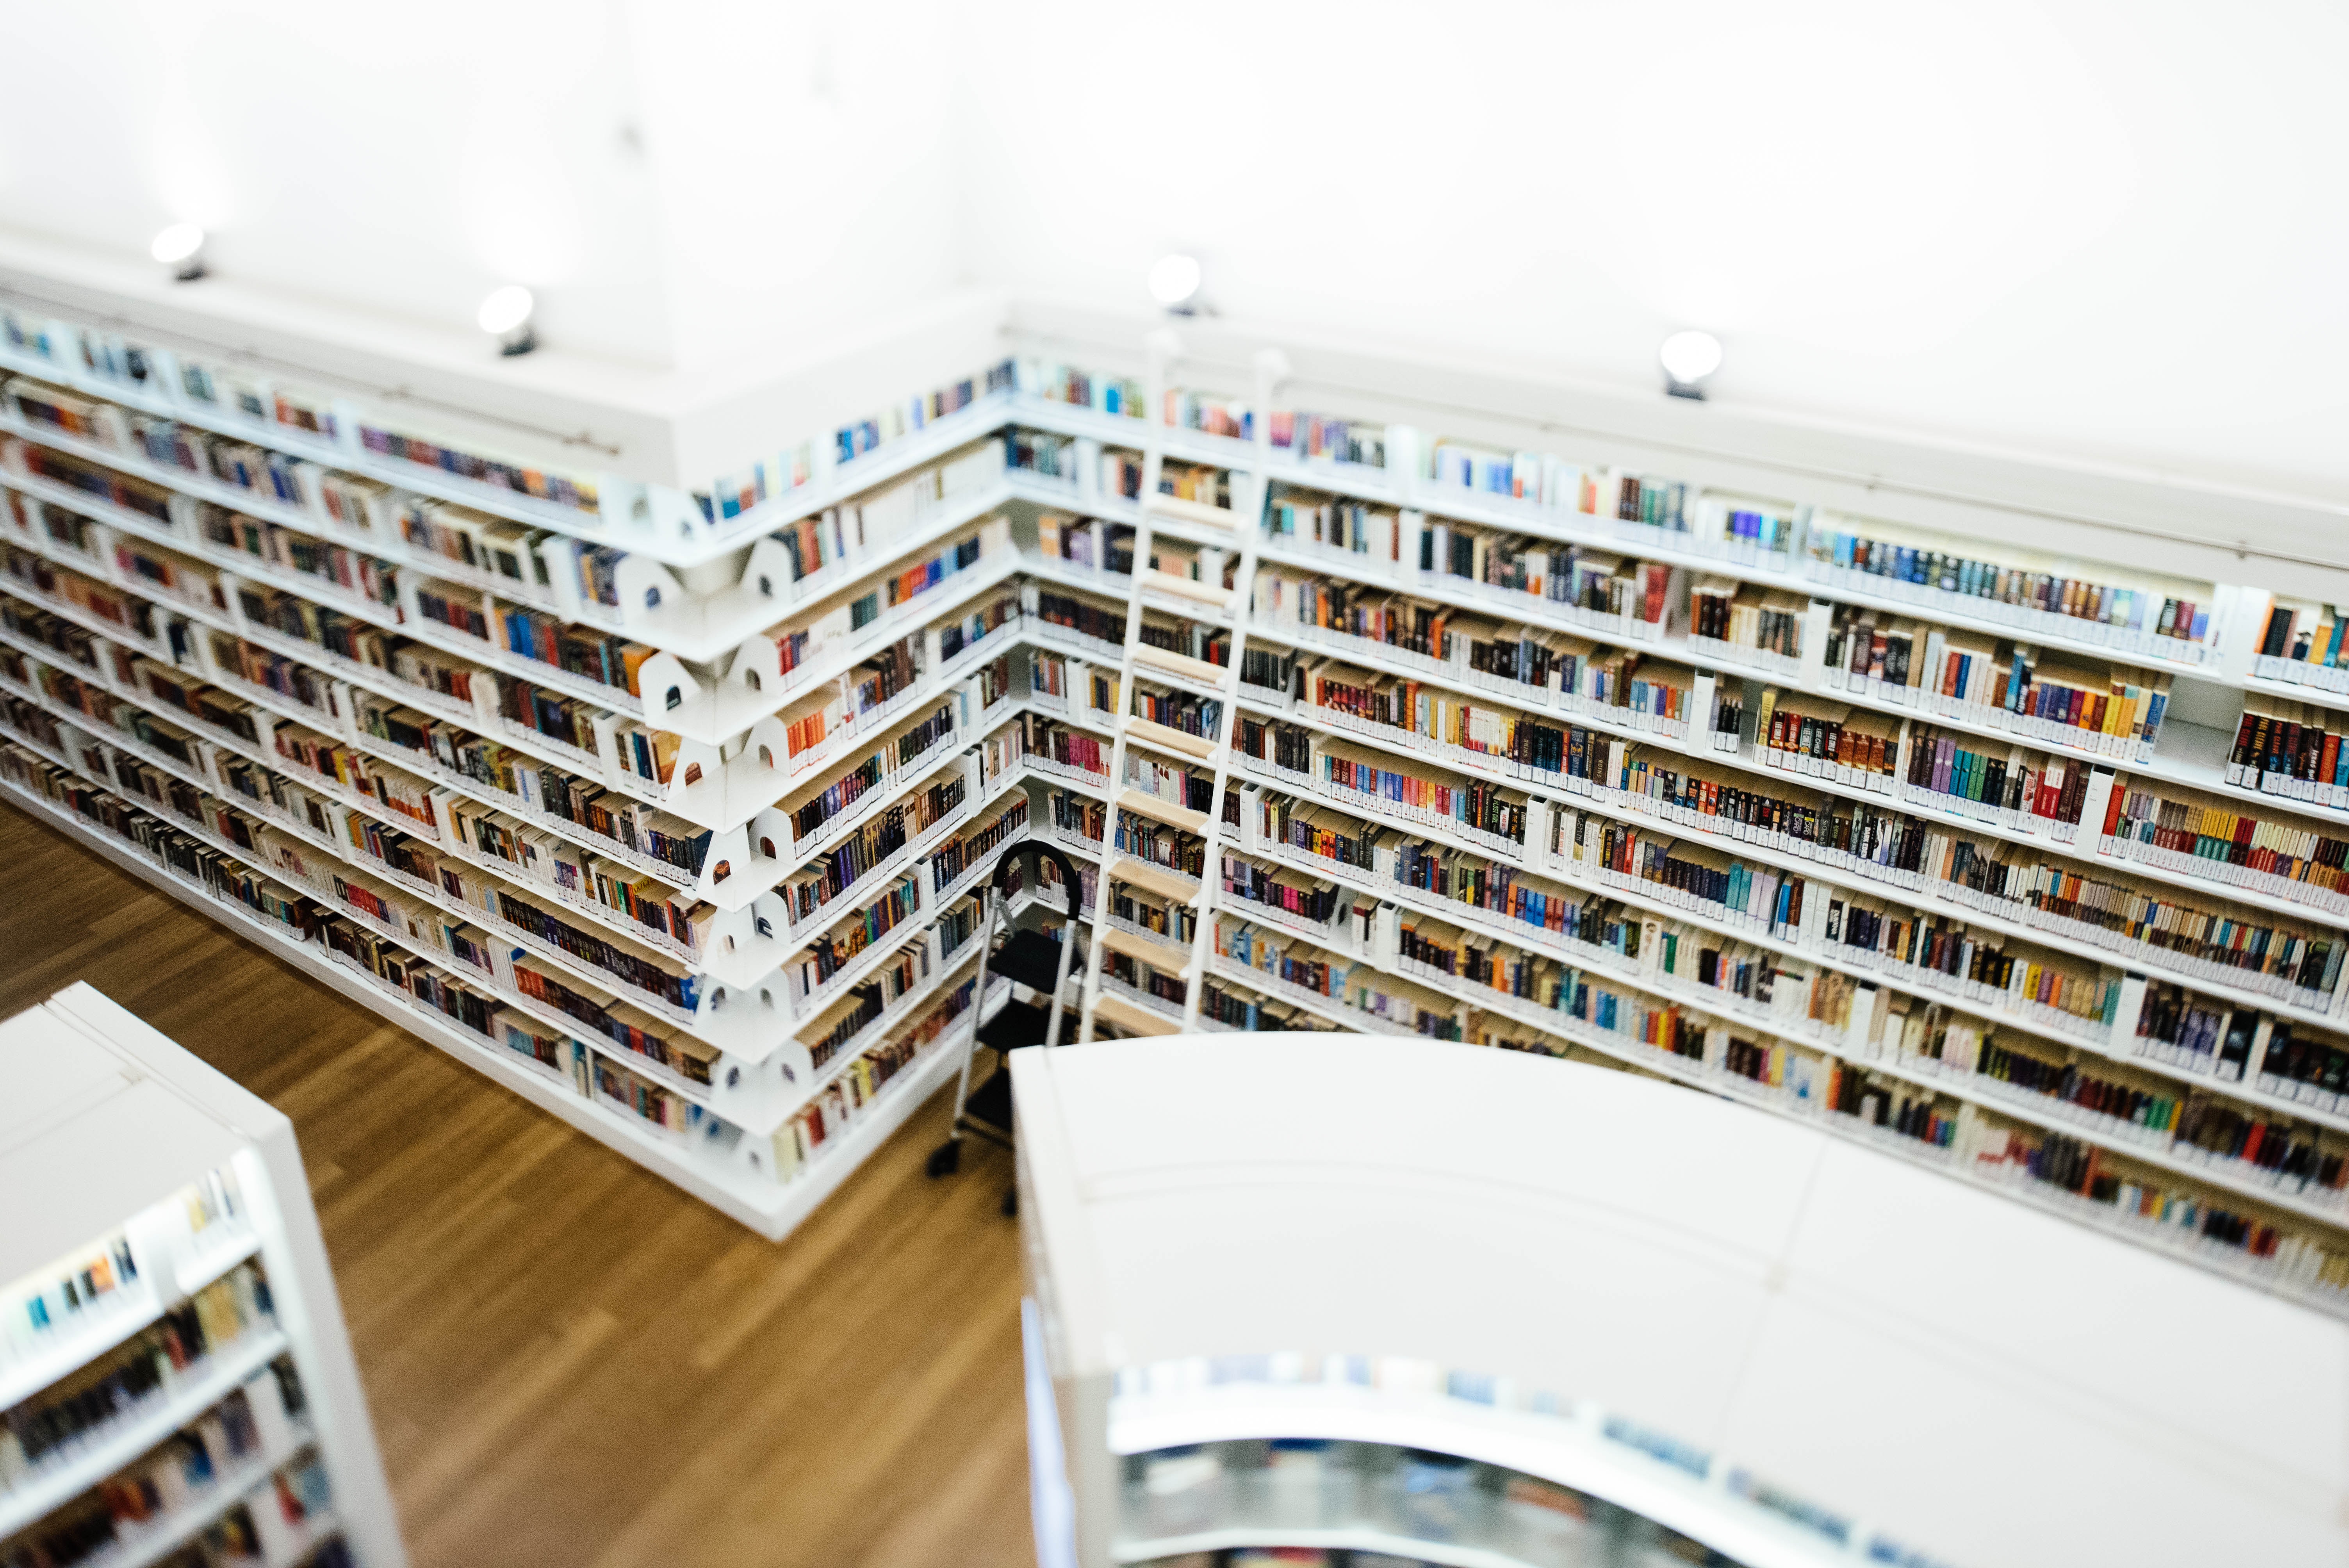
product, library, building, inventory, public library